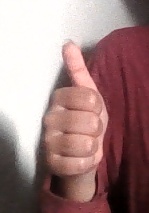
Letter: aleff